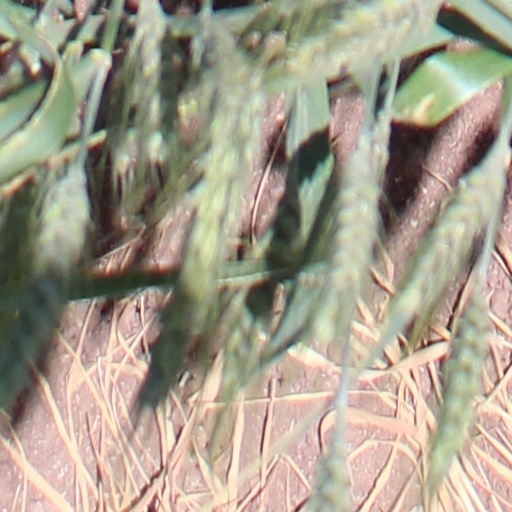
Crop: wheat